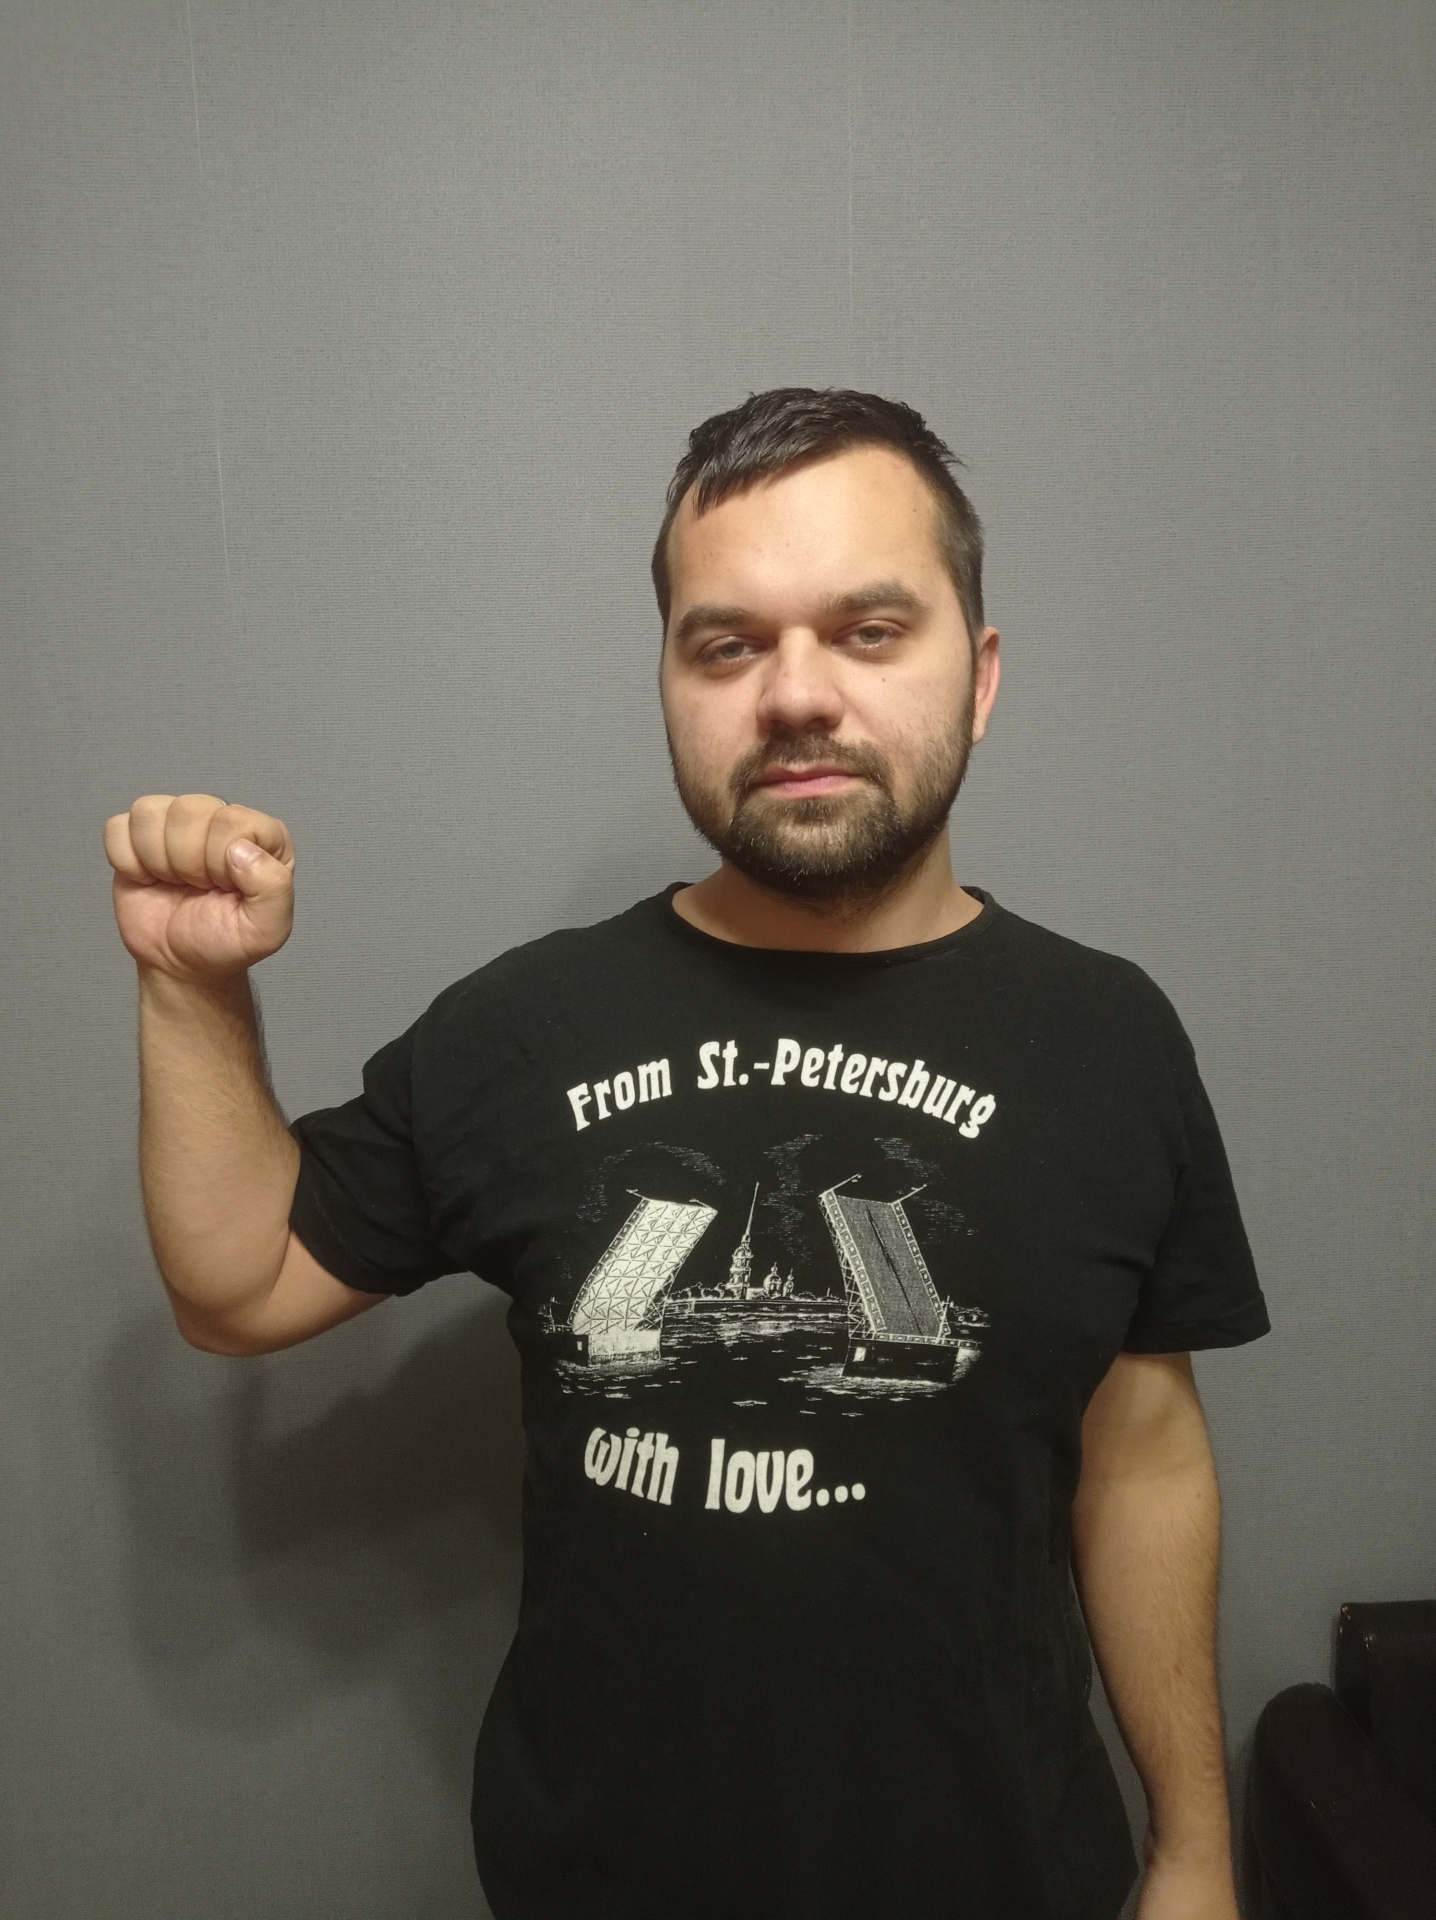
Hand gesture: fist